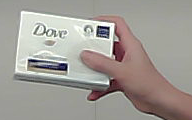
Product: dove_soap